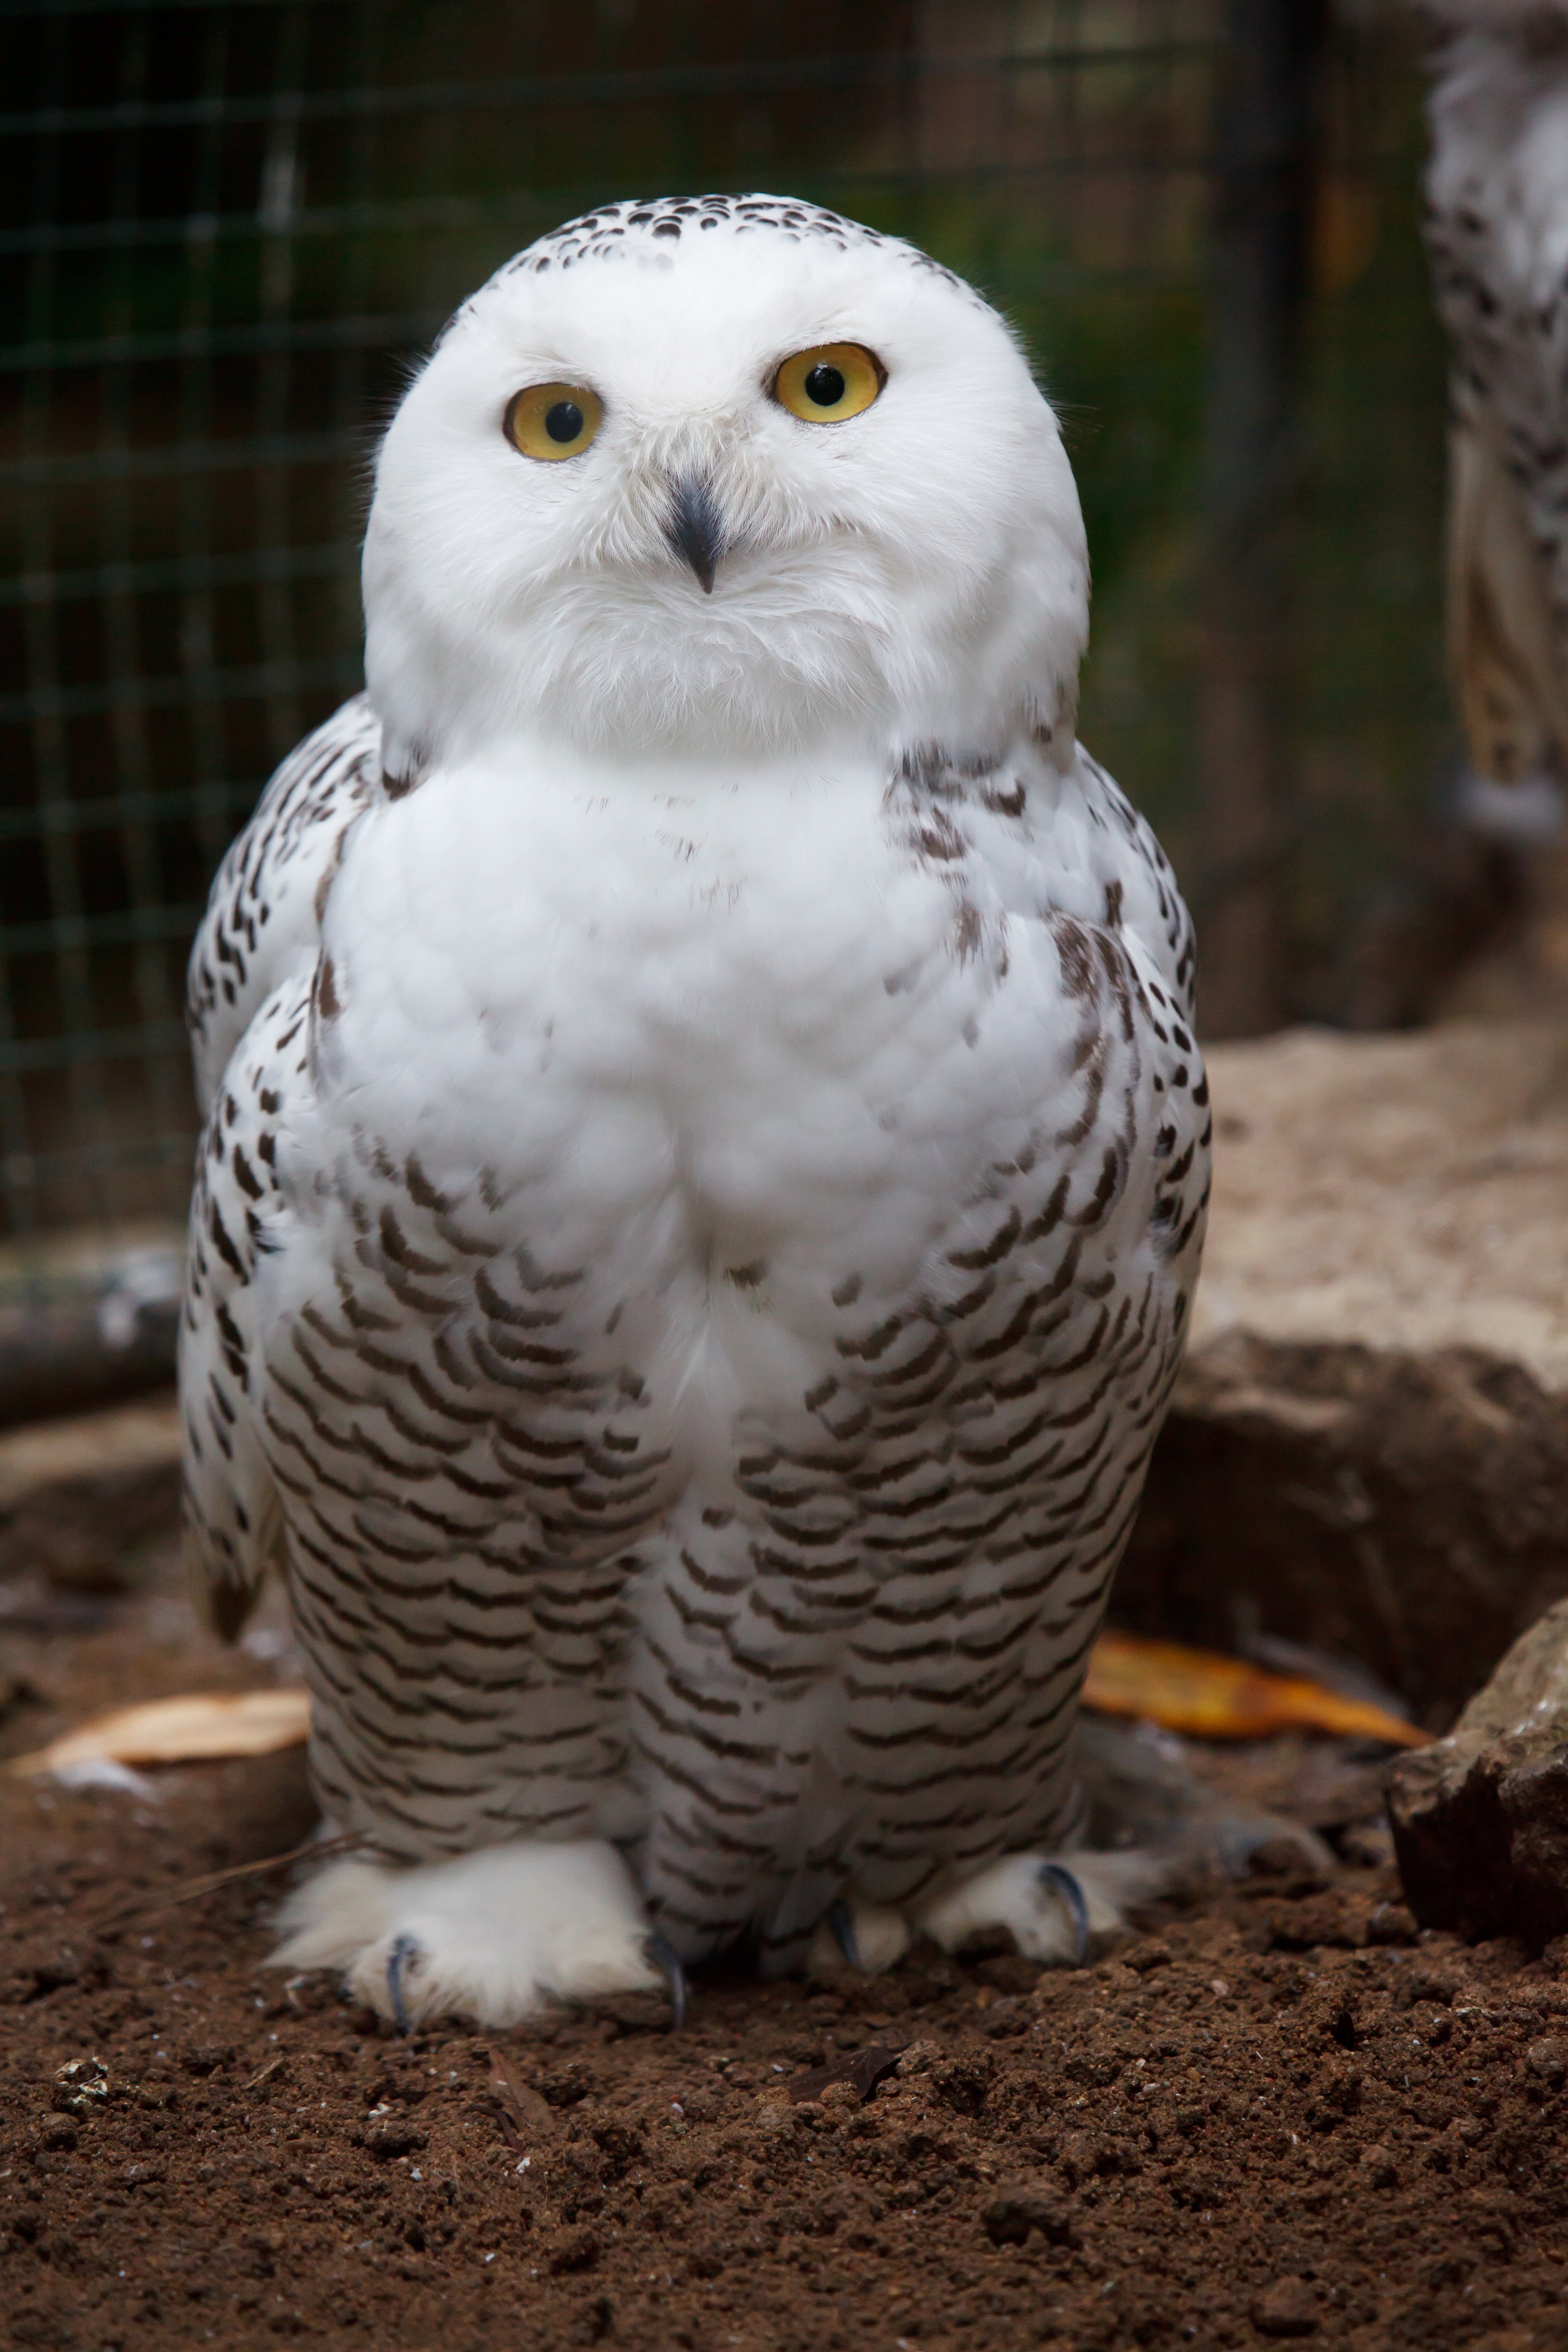
nature, snow, bird, white, animal, wildlife, wild, portrait, beak, snowy, predator, owl, feather, fauna, bird of prey, close up, eyes, eye, vertebrate, falcon